Sky position (RA, Dec in degrees): 192.443, -1.751
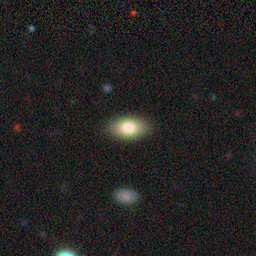
Galaxy morphology: In-between Round Smooth Galaxies